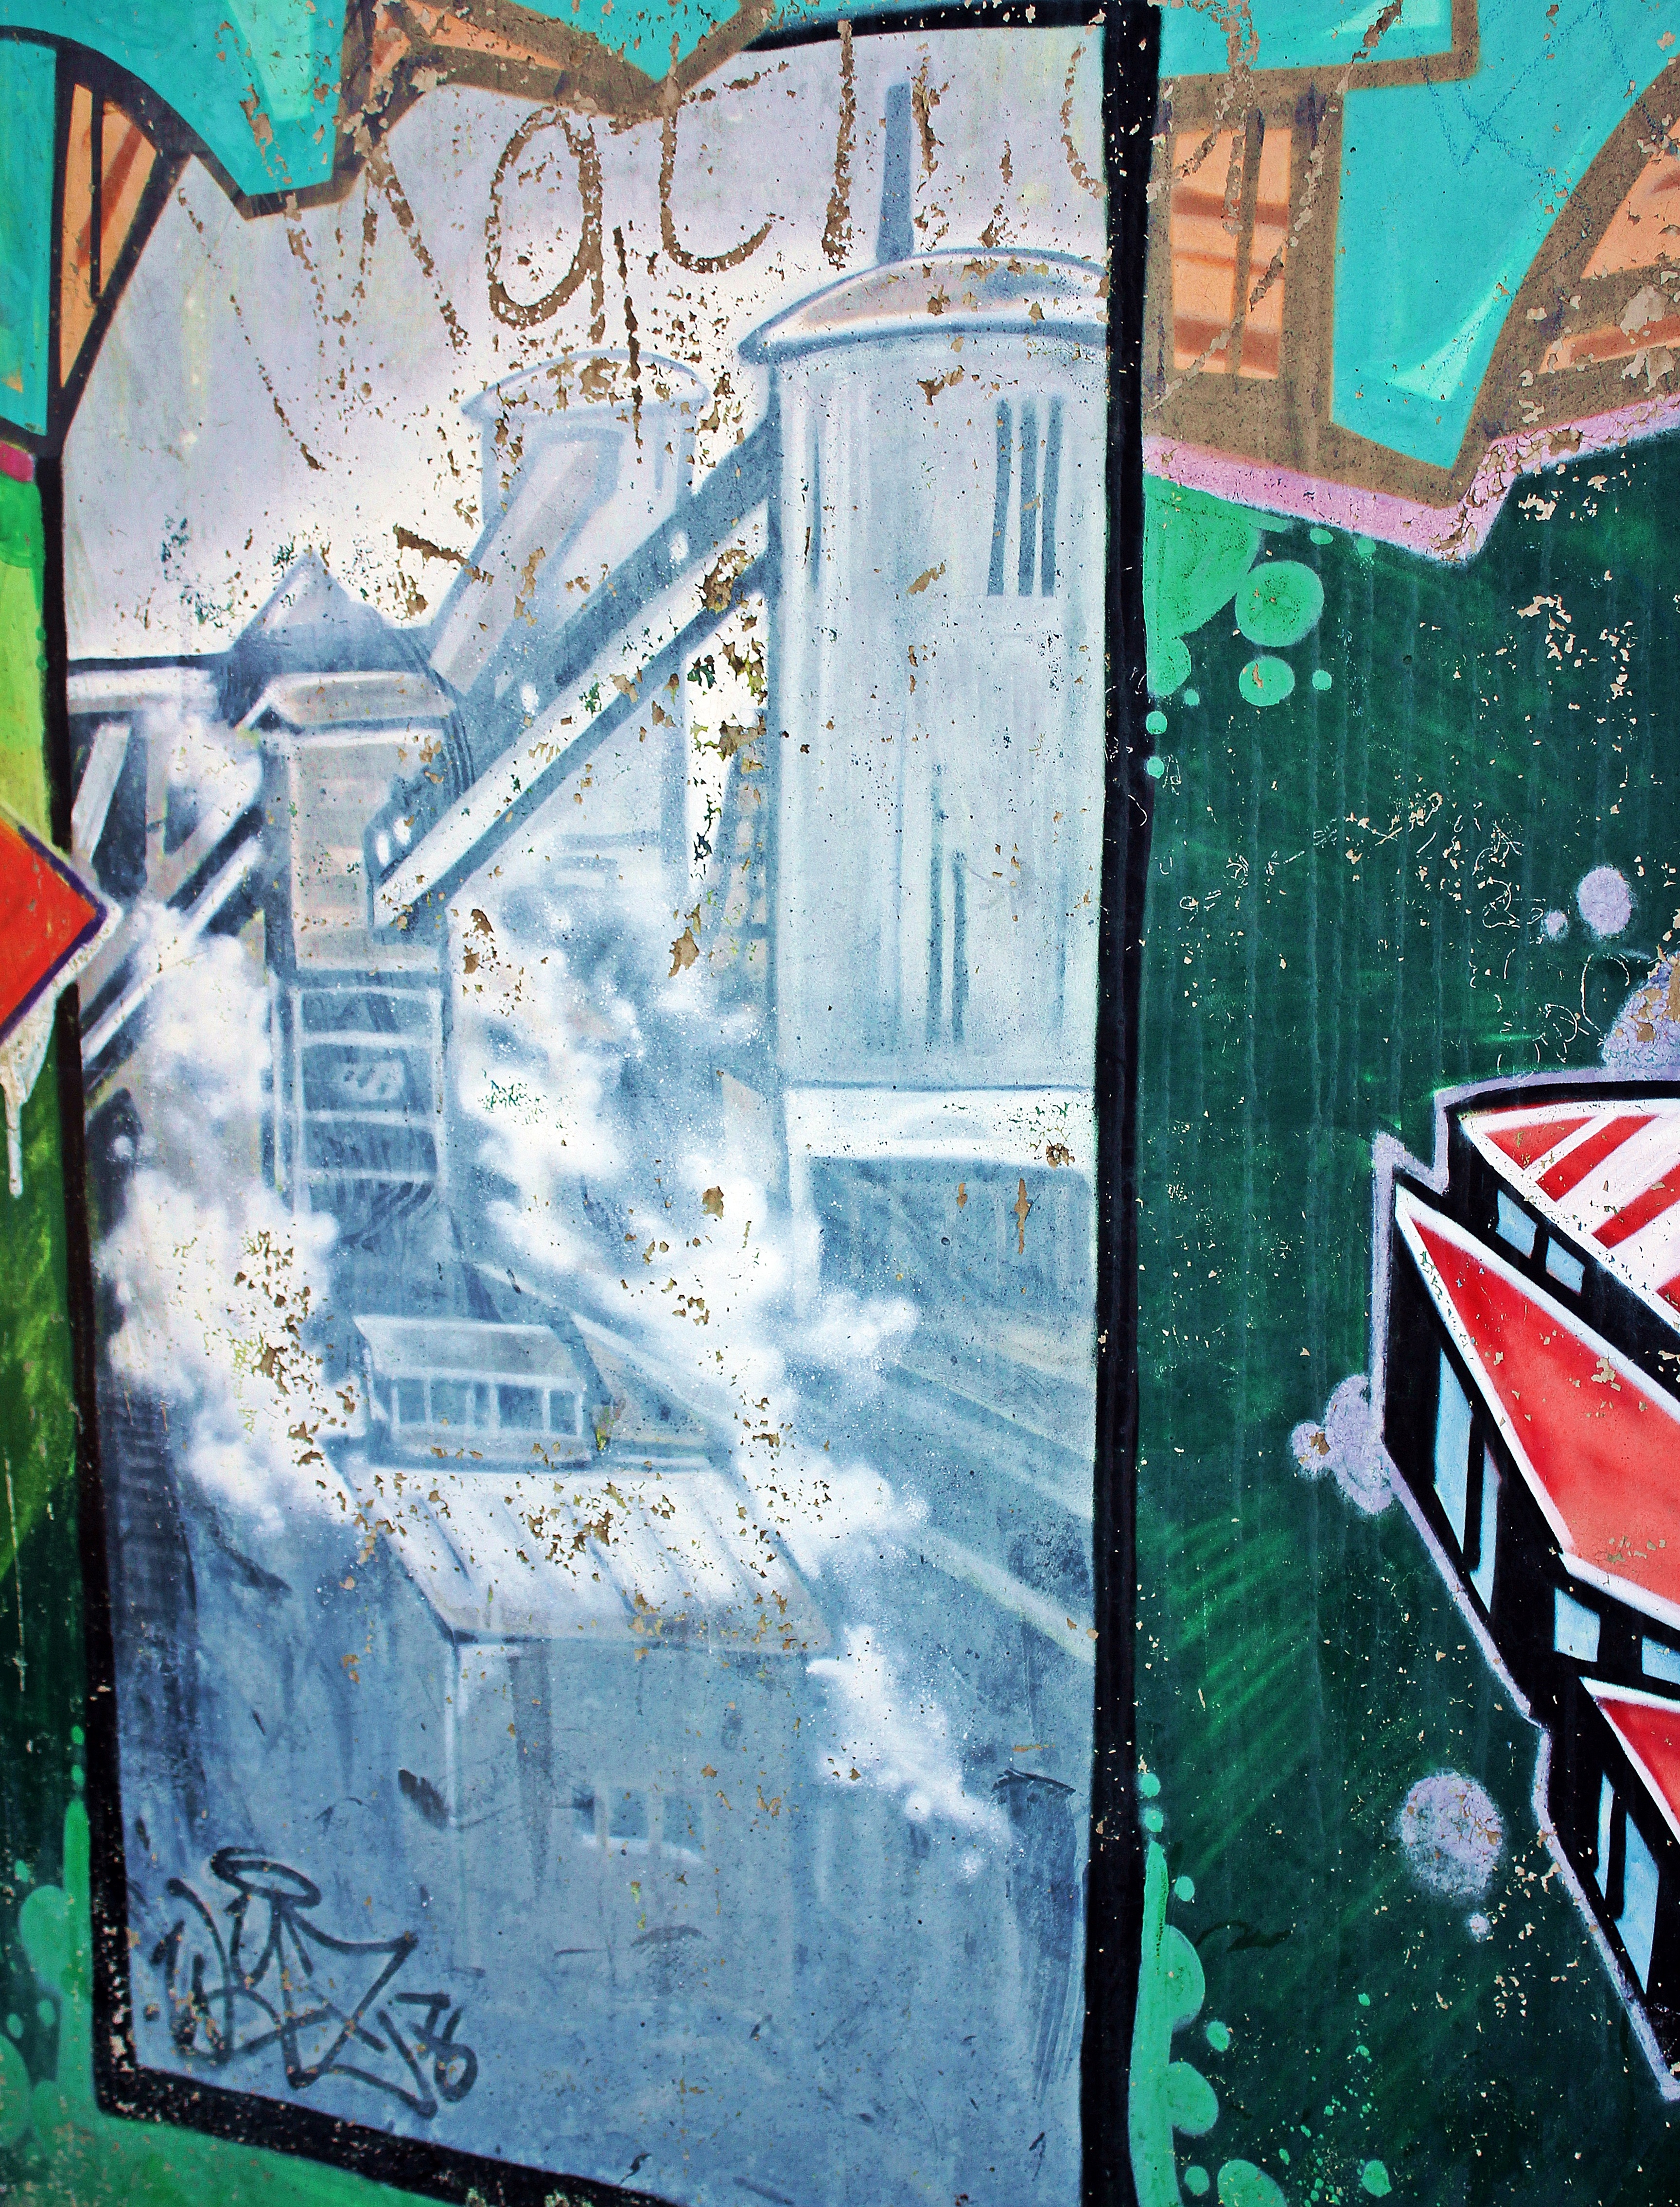
water, wall, green, paint, memory, blue, graffiti, artwork, painting, street art, art, mural, modern art, headframe, coking plant, visual arts, zeche anna, anna park, alsdorf